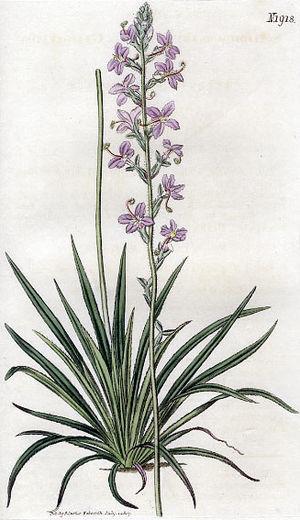
Stylidium graminifolium est une espèce de plantes vivaces de la famille des Stylidiaceae endémique en Australie. Elle a des feuilles succulentes et est facile à cultiver. Elle est parfois considérée comme plante carnivore car elle possède des trichomes au-dessous des fleurs qui lui permettent de piéger et dévorer des insectes.
Stylidium est un genre de plantes dicotylédones qui appartiennent à la famille des Stylidiaceae. Le nom du genre Stylidium est dérivé du grec στύλος, qui fait référence à la structure particulière de l’appareil reproducteur de ses fleurs. La pollinisation est réalisée par l'utilisation de « gachettes », qui comprend les organes reproducteurs mâles et femelles fusionnés en une colonne florale qui jaillit rapidement en avant en réponse au toucher d'un insecte, le couvrant de pollen. La plupart des quelque 300 espèces du genre ne se trouvent qu'en Australie, ce qui en fait le cinquième plus grand genre du pays. Ces plantes sont considérées comme des plantes protocarnivores ou carnivores car les trichomes glanduleux qui couvrent les tiges florales et les fleurs peuvent piéger, tuer et digérer de petits insectes grâce à des protéases produites par la plante.